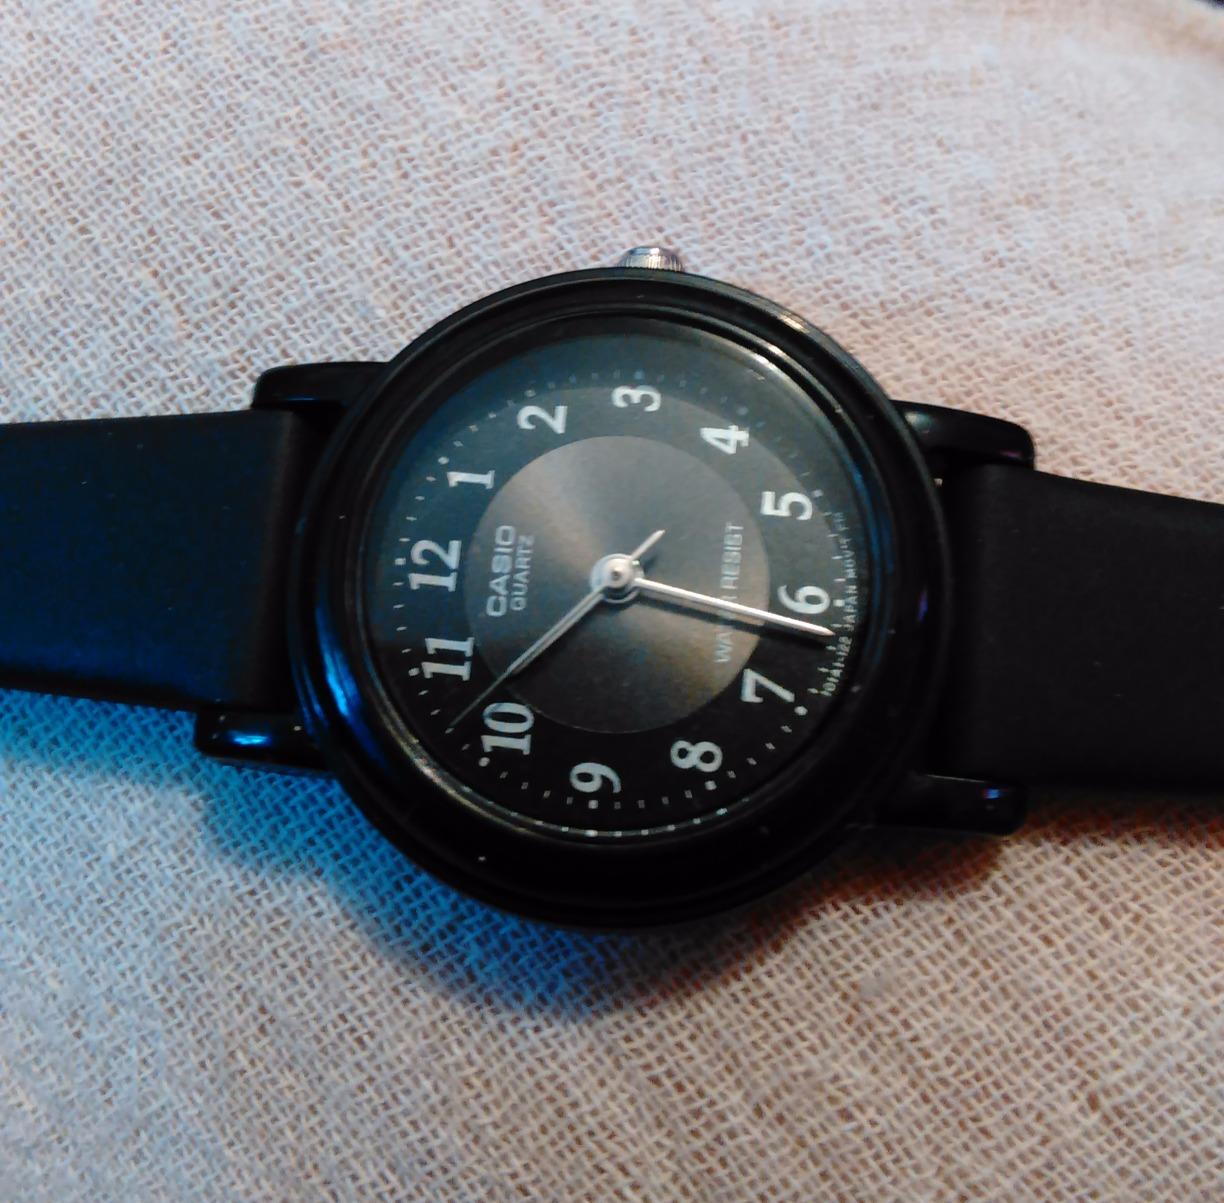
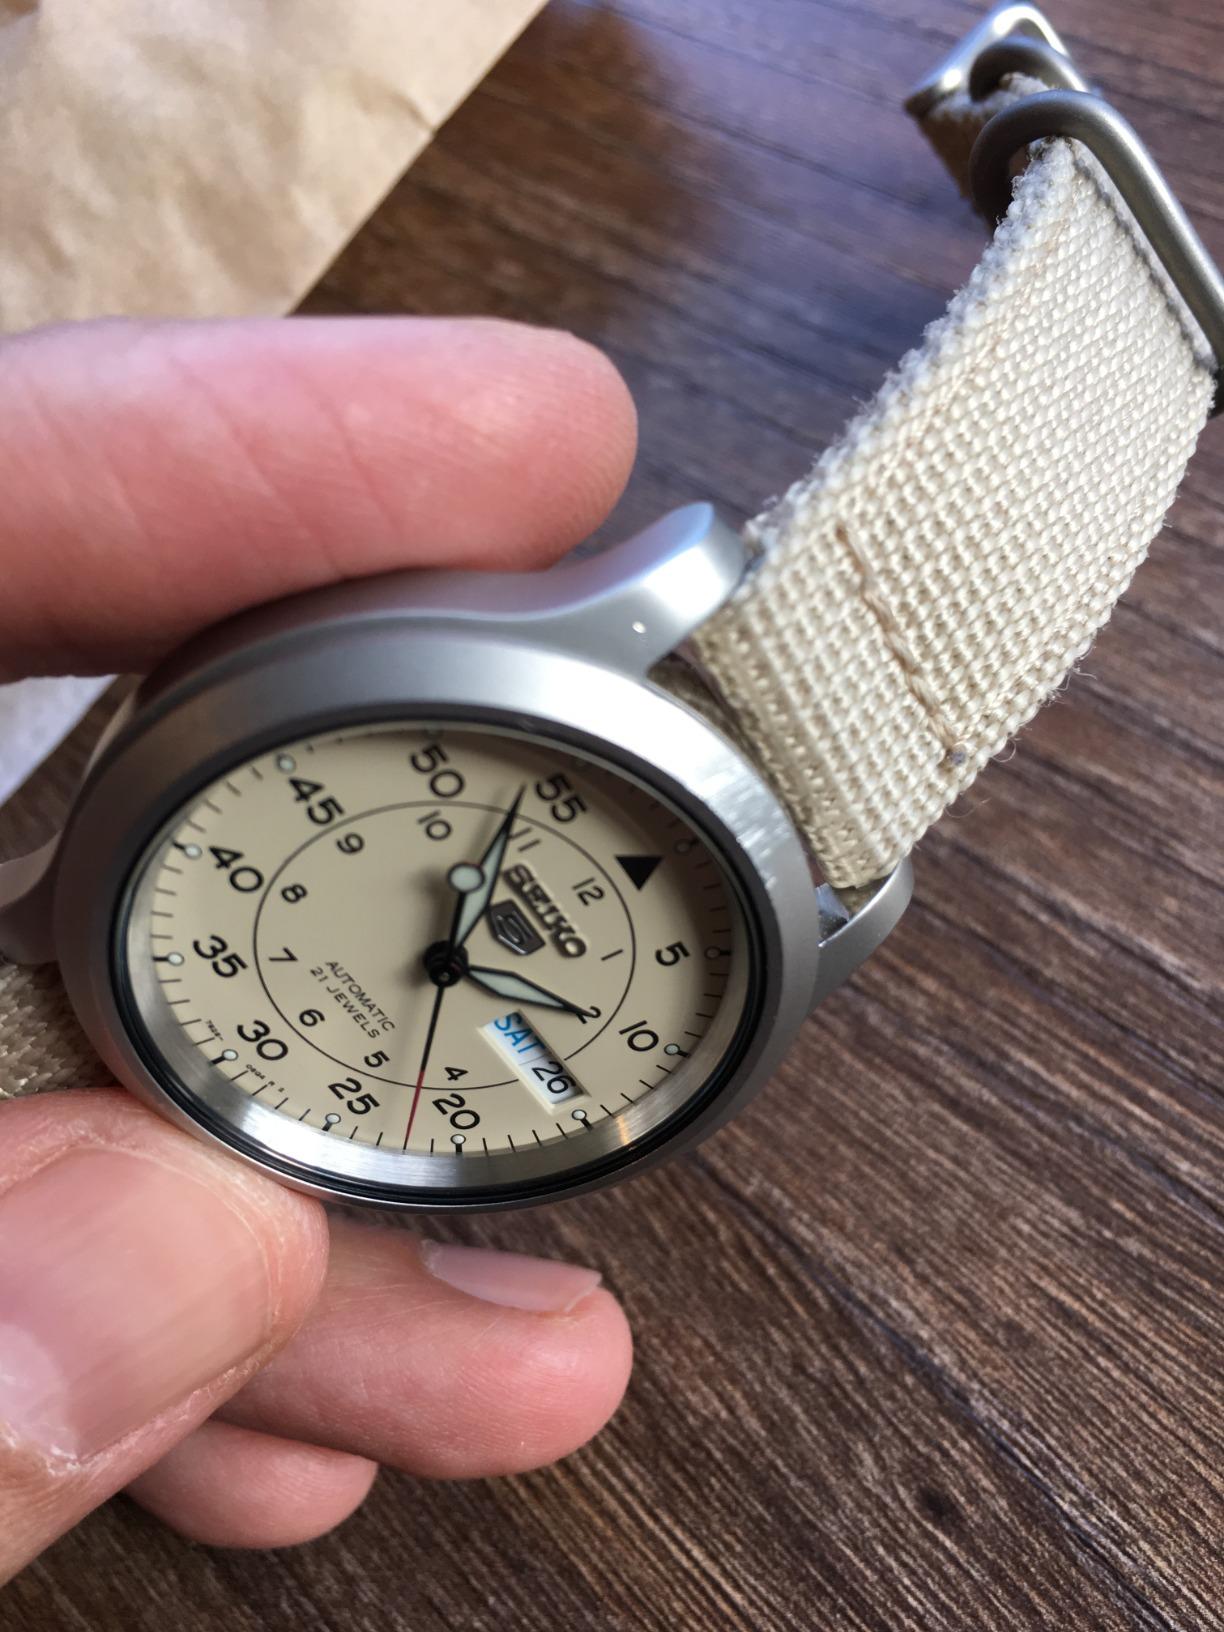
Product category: accessories_watch
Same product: no